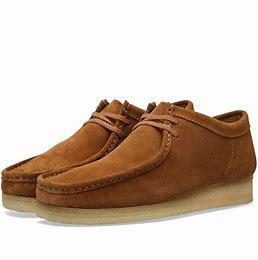
Brand: Clarks
Model: S Wallabee